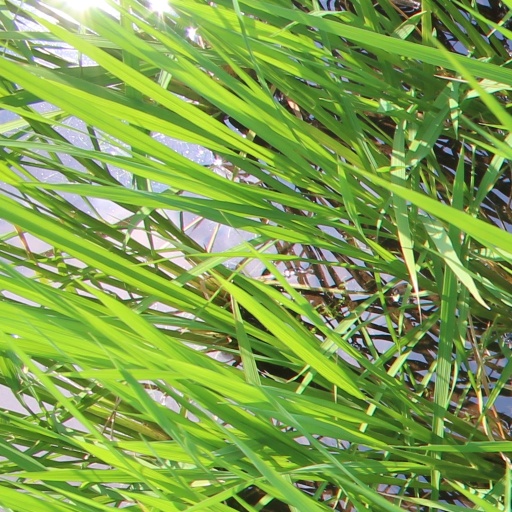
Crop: rice